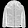
Label: Coat